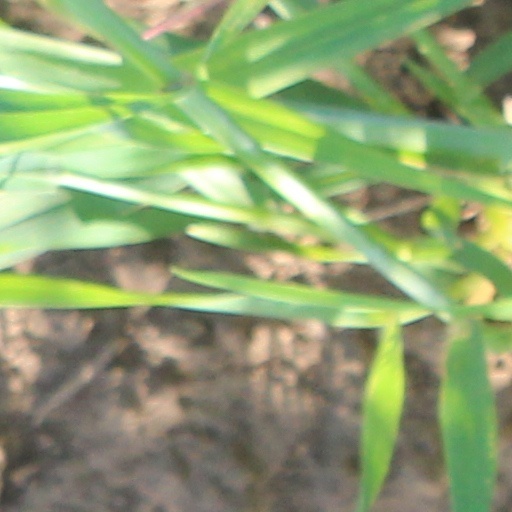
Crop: wheat